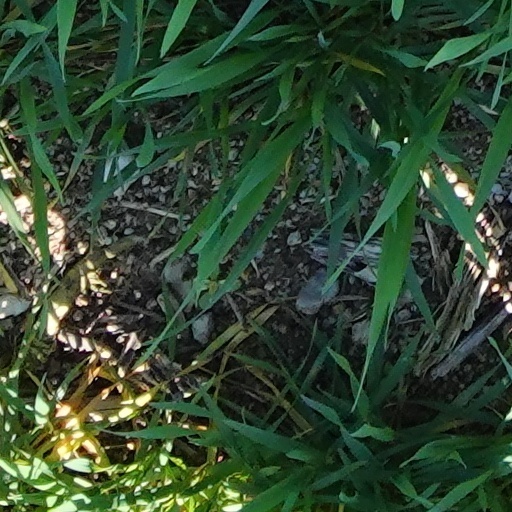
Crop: wheat